Dora Lindsay

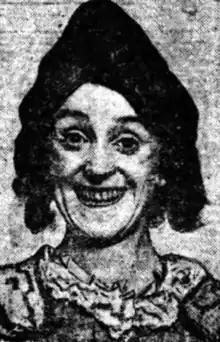
Dora Lindsay, from a 1921 newspaper

Dora Lindsay (born before 1890 – died after 1944) was a Scottish comedian and singer in the early twentieth century.